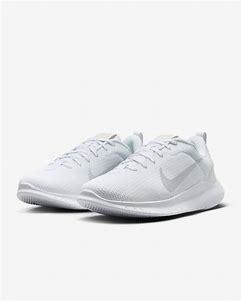
Brand: Nike
Model: Flex Experience Run 12